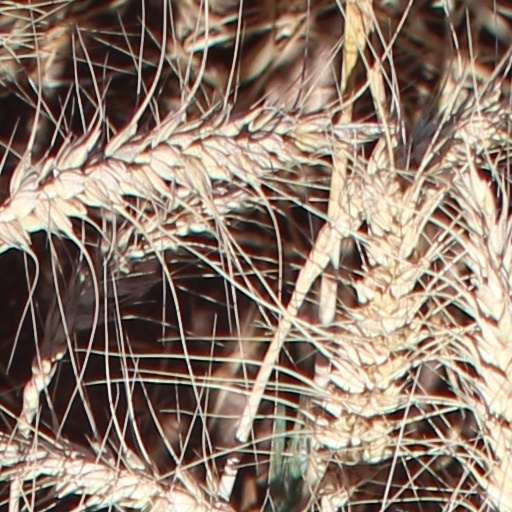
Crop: wheat